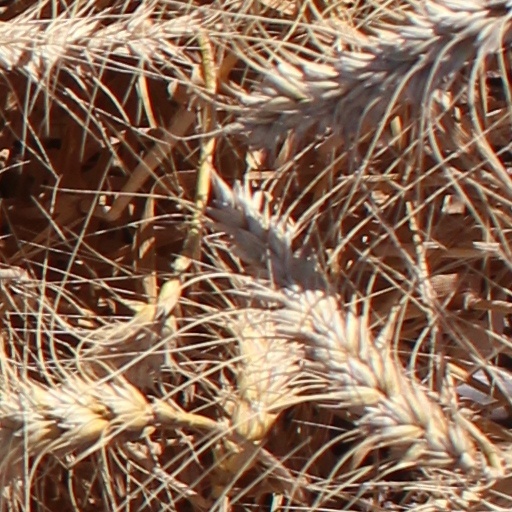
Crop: wheat